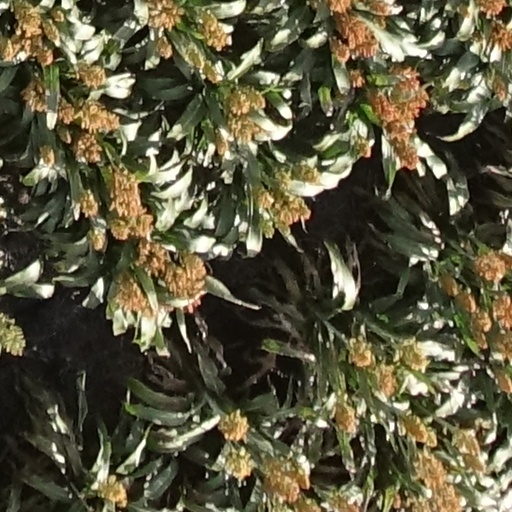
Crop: sorghum